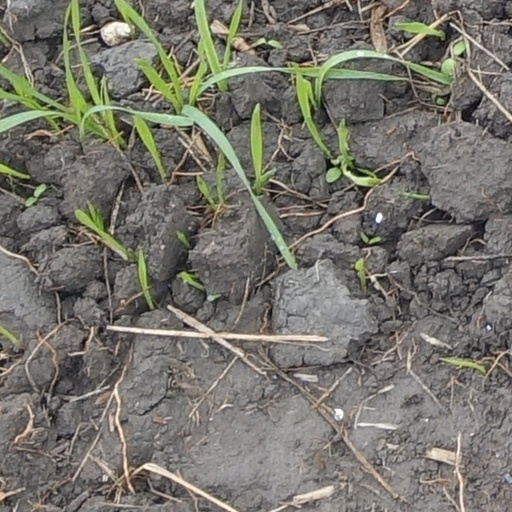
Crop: wheat